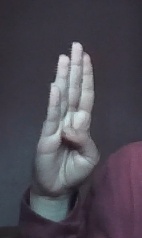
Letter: kaaf